Sierra del Ocejón

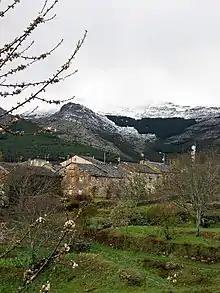
Mount Campo from Valverde de los Arroyos

The range belongs to the Sistema Central. Its northern limit is considered the Río Sonsaz while Tamajón's territory is its southern border; from West to East the mountain range stretches from the valley of the "Arroyo de la Matilla" to the "Río Sorbe".